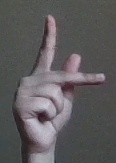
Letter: dha